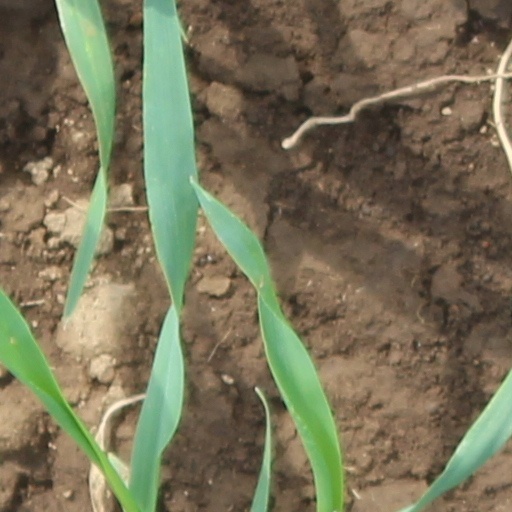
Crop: wheat